Fred Sammartino

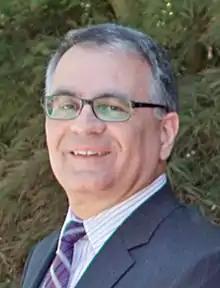
Fred Sammartino in 2012

Fred Sammartino is an American communications-industry engineer and executive, well known as the founding president and chairman of the board of the ATM Forum.